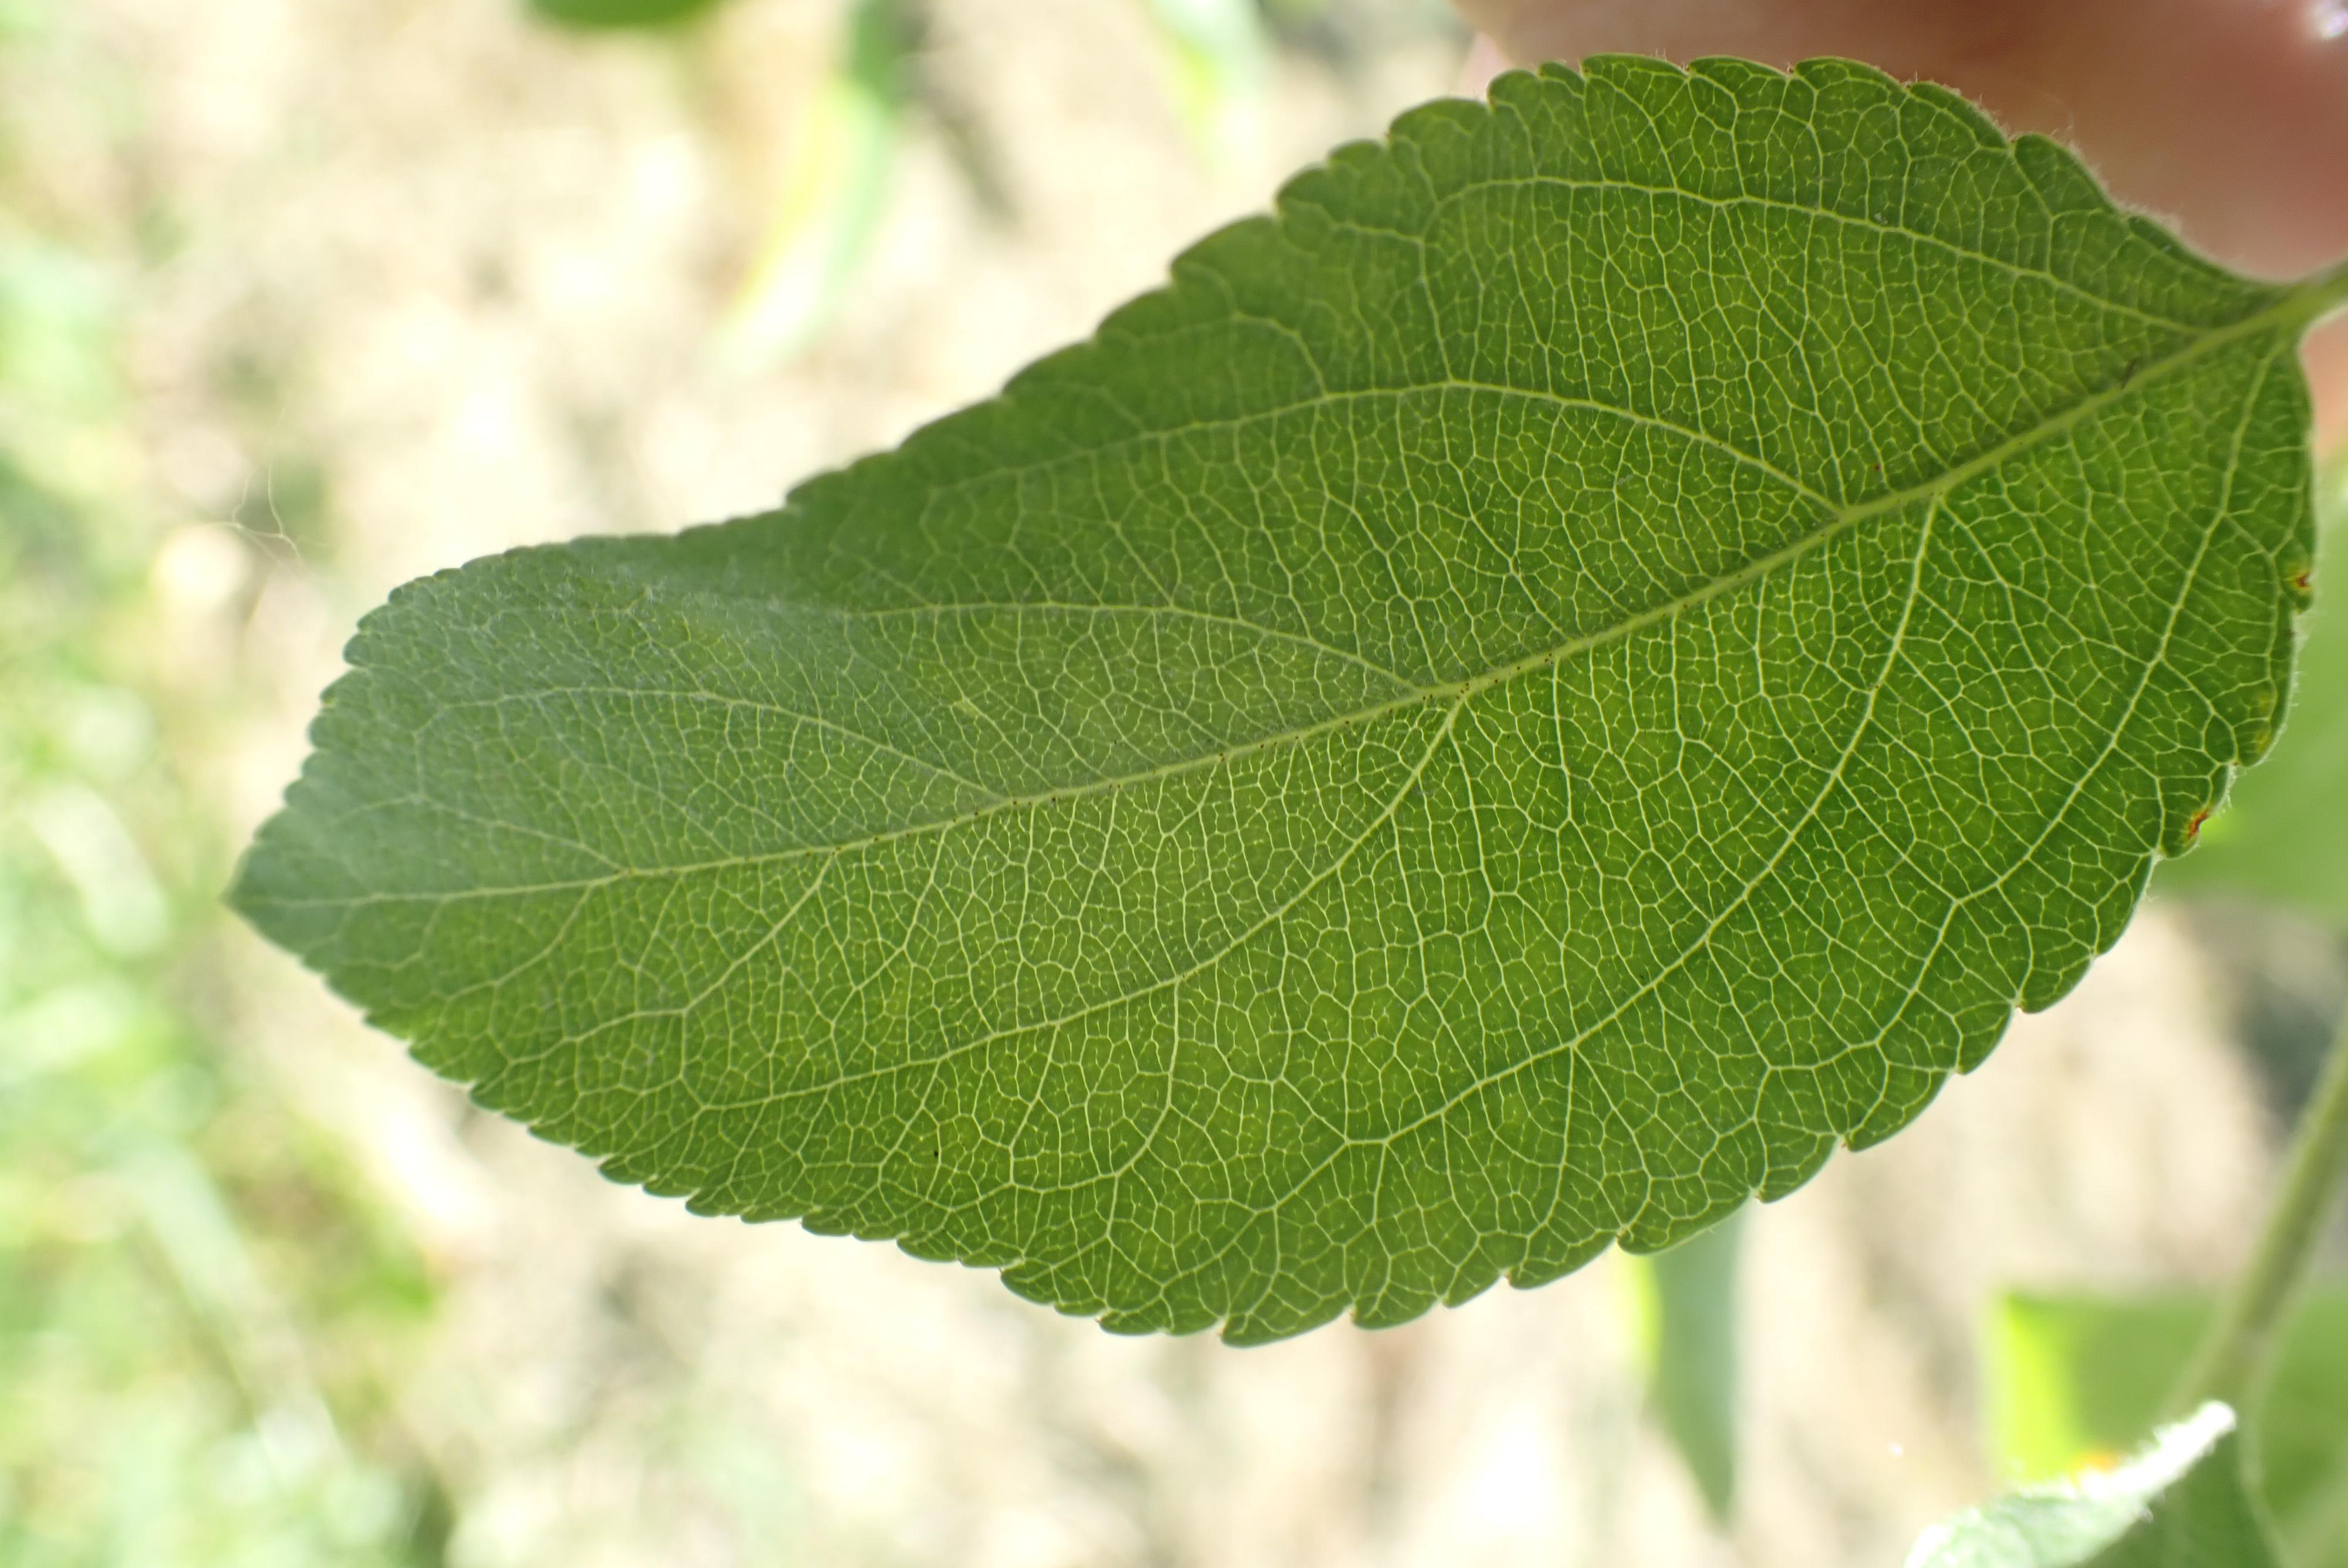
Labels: healthy